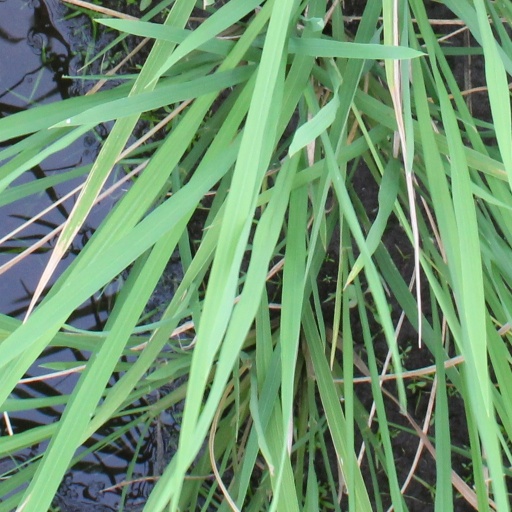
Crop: rice